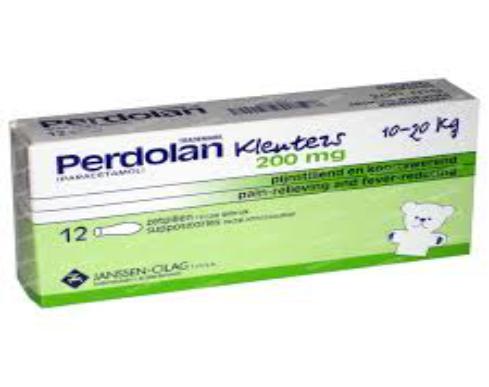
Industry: Medical